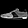
Label: Sneaker